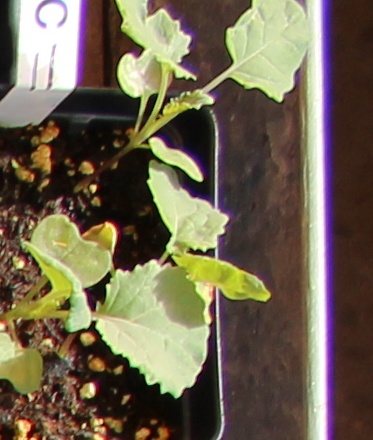
Label: Canola